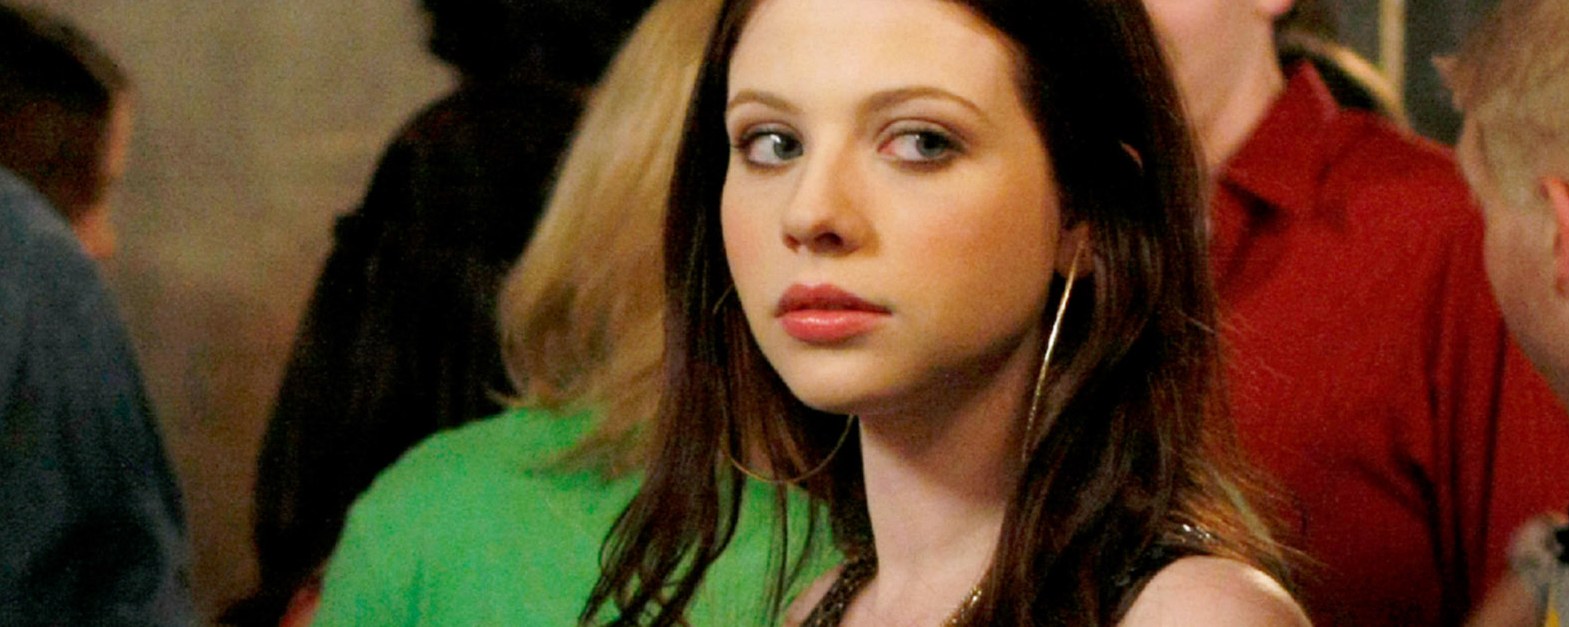
Gender: women